Jean-Léon Gérôme

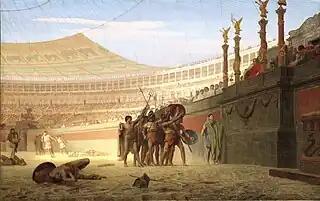
"Ave Caesar! Morituri te Salutant", 1859, Yale University Art Gallery

Among these are paintings in which the Oriental setting is combined with depictions of female nudity. "The Slave Market", "The Great Bath at Bursa", "Pool in a Harem", and similar subjects were works of imagination in which Gérôme combined accurately observed Middle Eastern architectural details with idealized nudes painted in his Paris studio. (In 2019, the right wing populist party, Alternative for Germany, used "The Slave Market" in a campaign poster in the 2019 European Parliament election.)